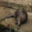
Label: otter